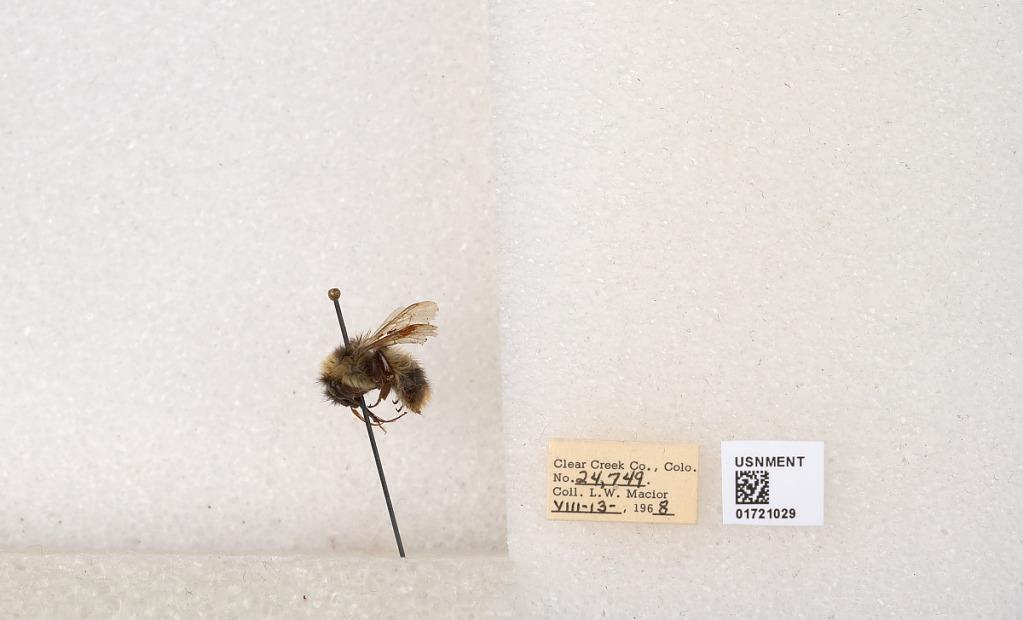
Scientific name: Bombus kirbyellus
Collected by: L. Macior
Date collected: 1968-8-13
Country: United States
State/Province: Colorado
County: Clear Creek
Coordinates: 39.6891, -105.644